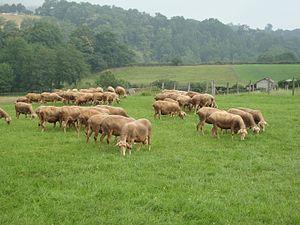
Idaux-Mendy est une commune française située dans le département des Pyrénées-Atlantiques, en région Nouvelle-Aquitaine.